Psalm 26

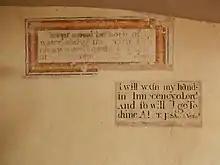
Wall paintings of the text of John 3:5 and Psalm 26:6 "I will wash my hands in innocency, o Lord, and so will I go to thine altar" at St James in Bramley, Hampshire

Speculatively, this psalm is referenced in the story of the public trial of Jesus. After succumbing to the wishes of the gathered crowd, Pontius Pilate purportedly washed his hands to show his innocence of their judgement. In the account, this could function as an outward display of someone mechanically following the psalm verse, but it would be apparent to the original Jewish audience that his abdication of the responsibility of judging justly was not in its spirit.